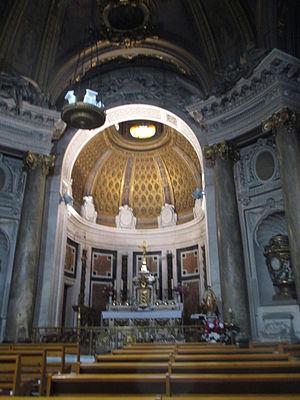
Intérieur de la chapelle Notre-Dame-de-Consolation (Paris VIIIe)
La chapelle Notre-Dame-de-Consolation est une chapelle de culte catholique située 23 rue Jean-Goujon dans le quartier des Champs-Élysées à Paris. Elle est aujourd'hui confiée à la Fraternité sacerdotale Saint-Pie-X par sa propriétaire, l'association Mémorial du Bazar de la Charité.